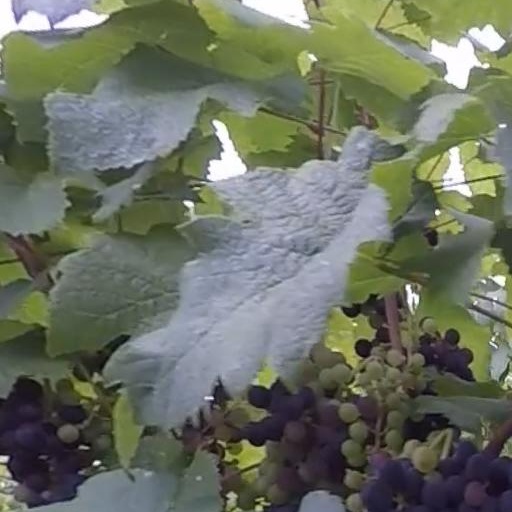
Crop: grape